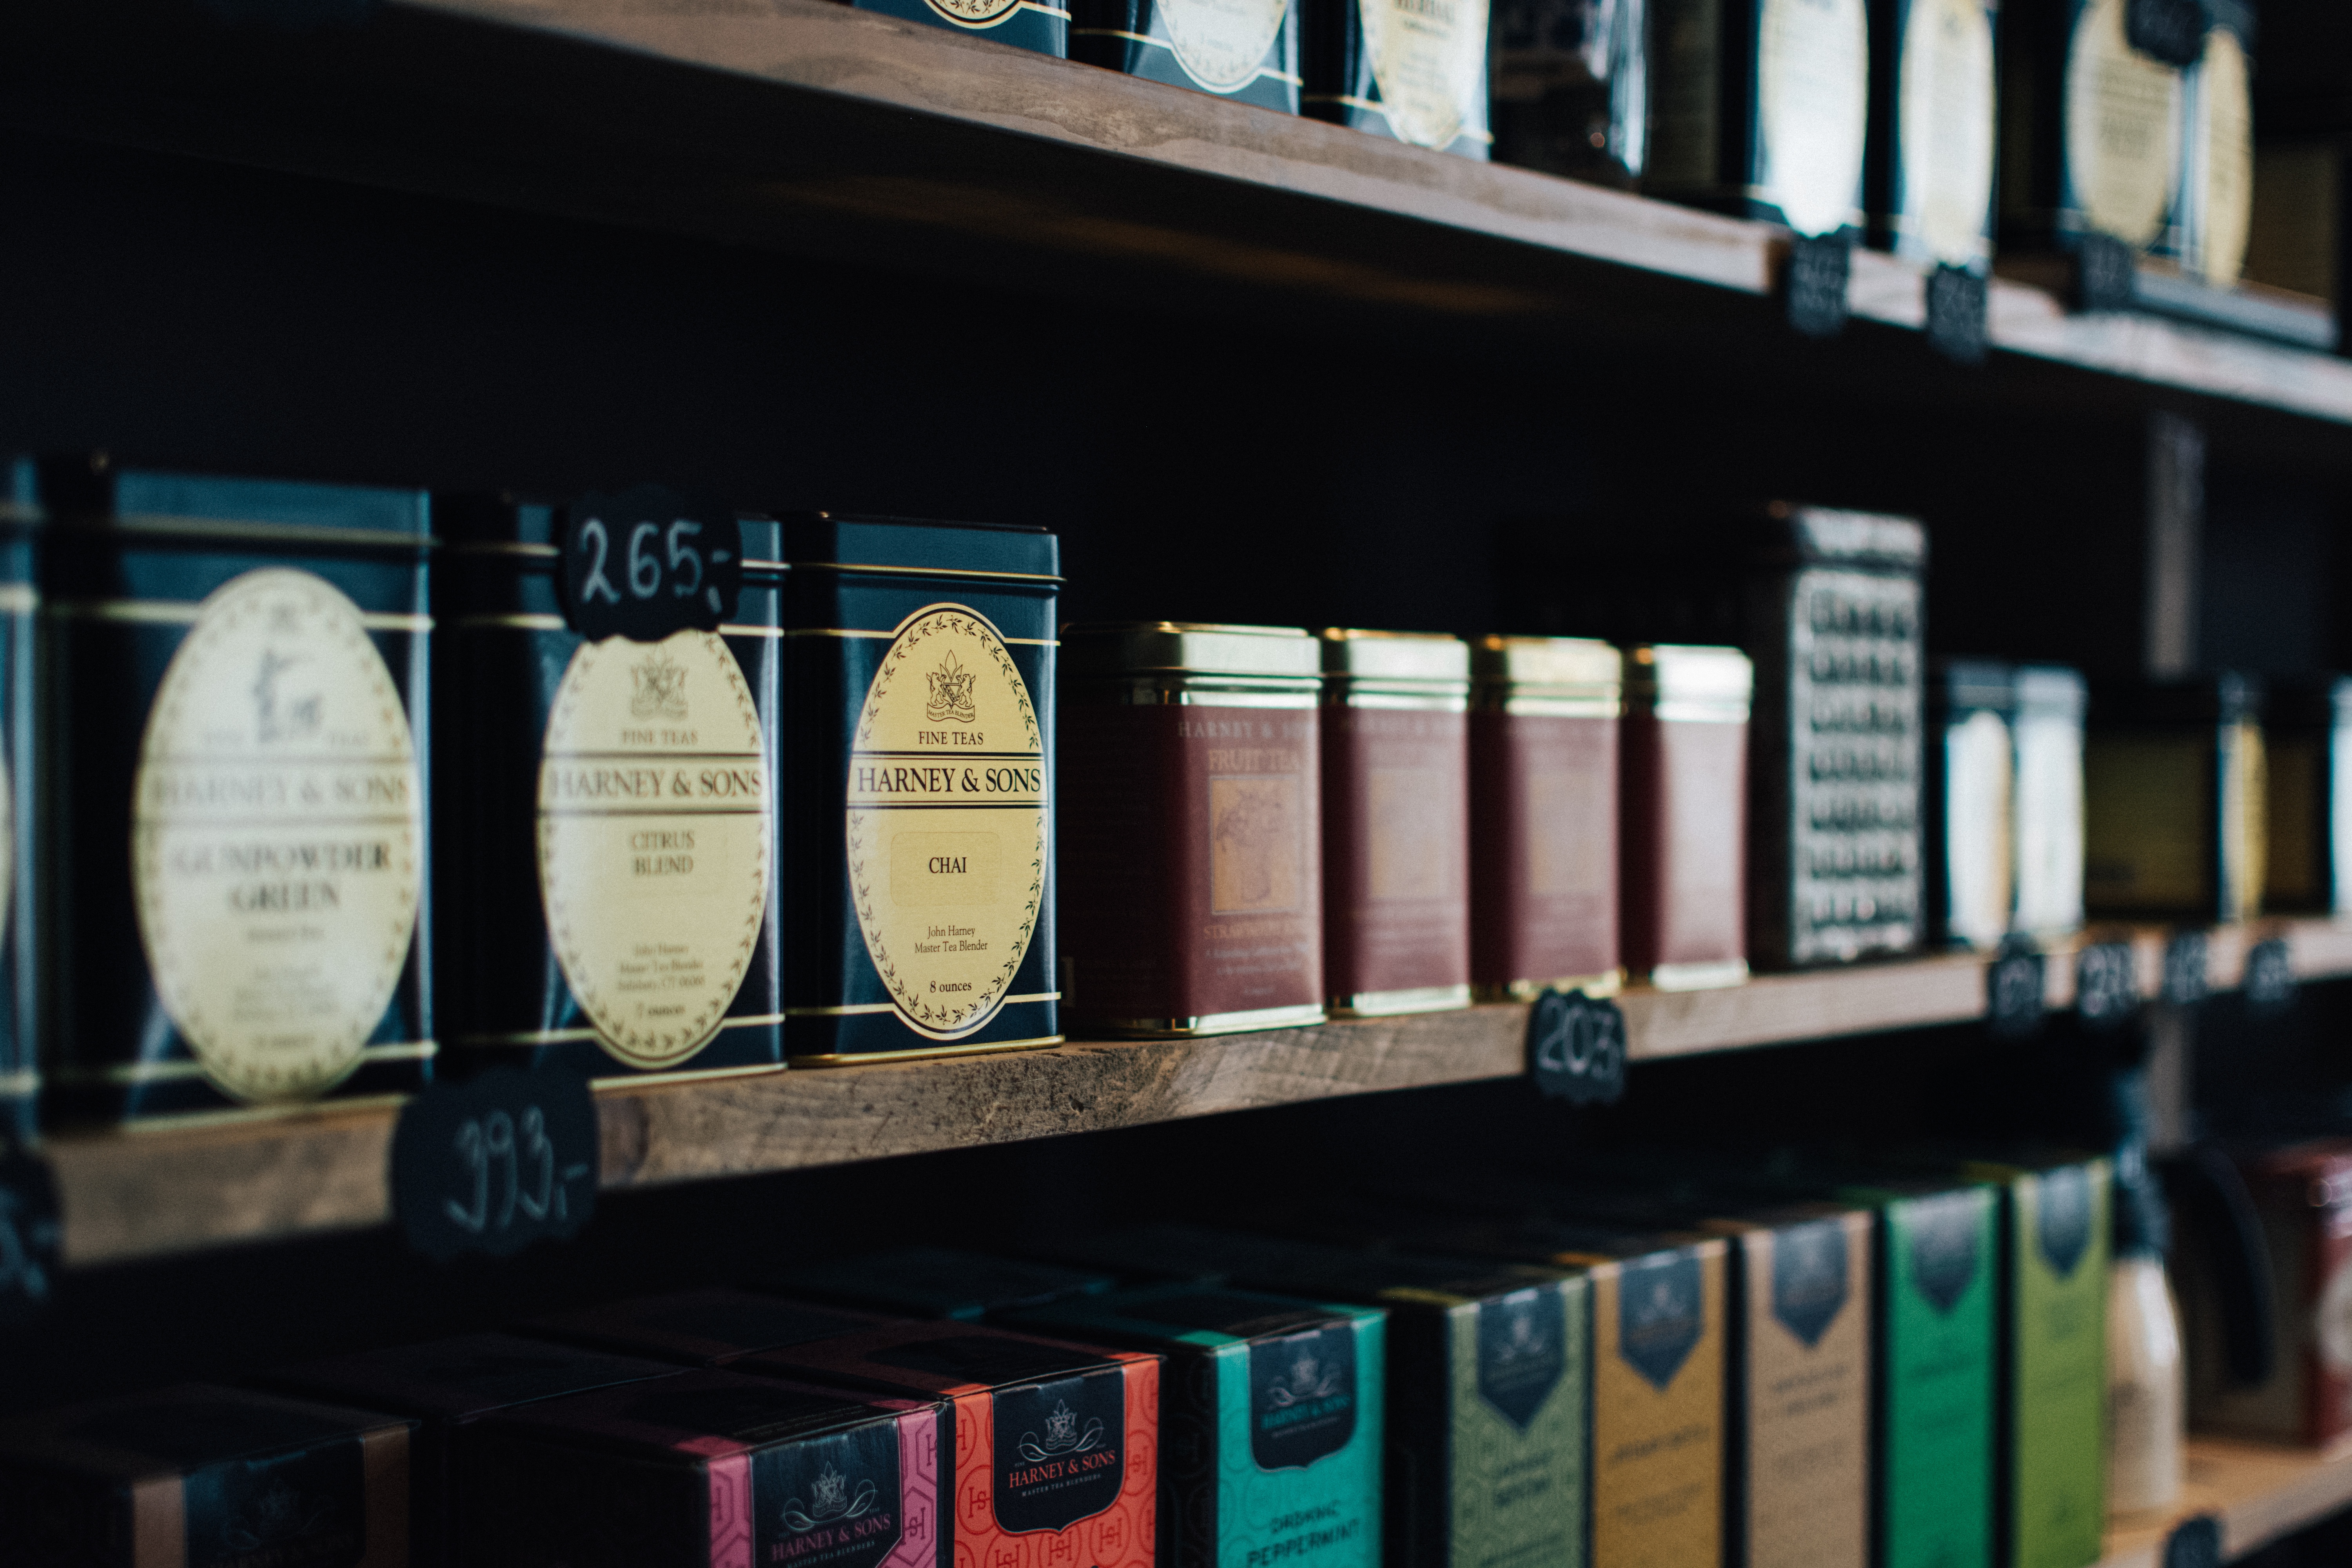
book, shelf, collection, publication, building, furniture, bookcase, distilled beverage